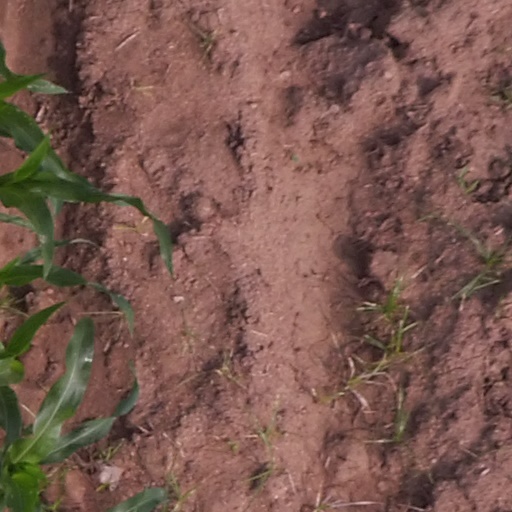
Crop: maize; corn